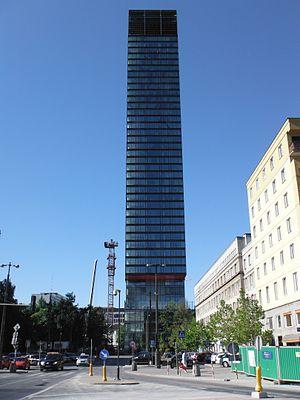
Varsovie est depuis 1596 la capitale de la Pologne et depuis 1999 le chef-lieu de la voïvodie de Mazovie. Elle est située sur la Vistule, à environ 320 km de la mer Baltique et des Carpates. Peuplée par plus d'1,8 million d'habitants, la capitale polonaise est aussi la plus grande ville du pays et la 8ᵉ plus grande de l'Union européenne. Varsovie se divise en dix-huit arrondissements.
Cosmopolitan Twarda 2/4, anciennement connu sous le nom de Twarda Tower ou Hines Tower, est un gratte-ciel principalement résidentiel dans le centre de Varsovie, en Pologne. Le projet a été développé par Tacit Development Polska.